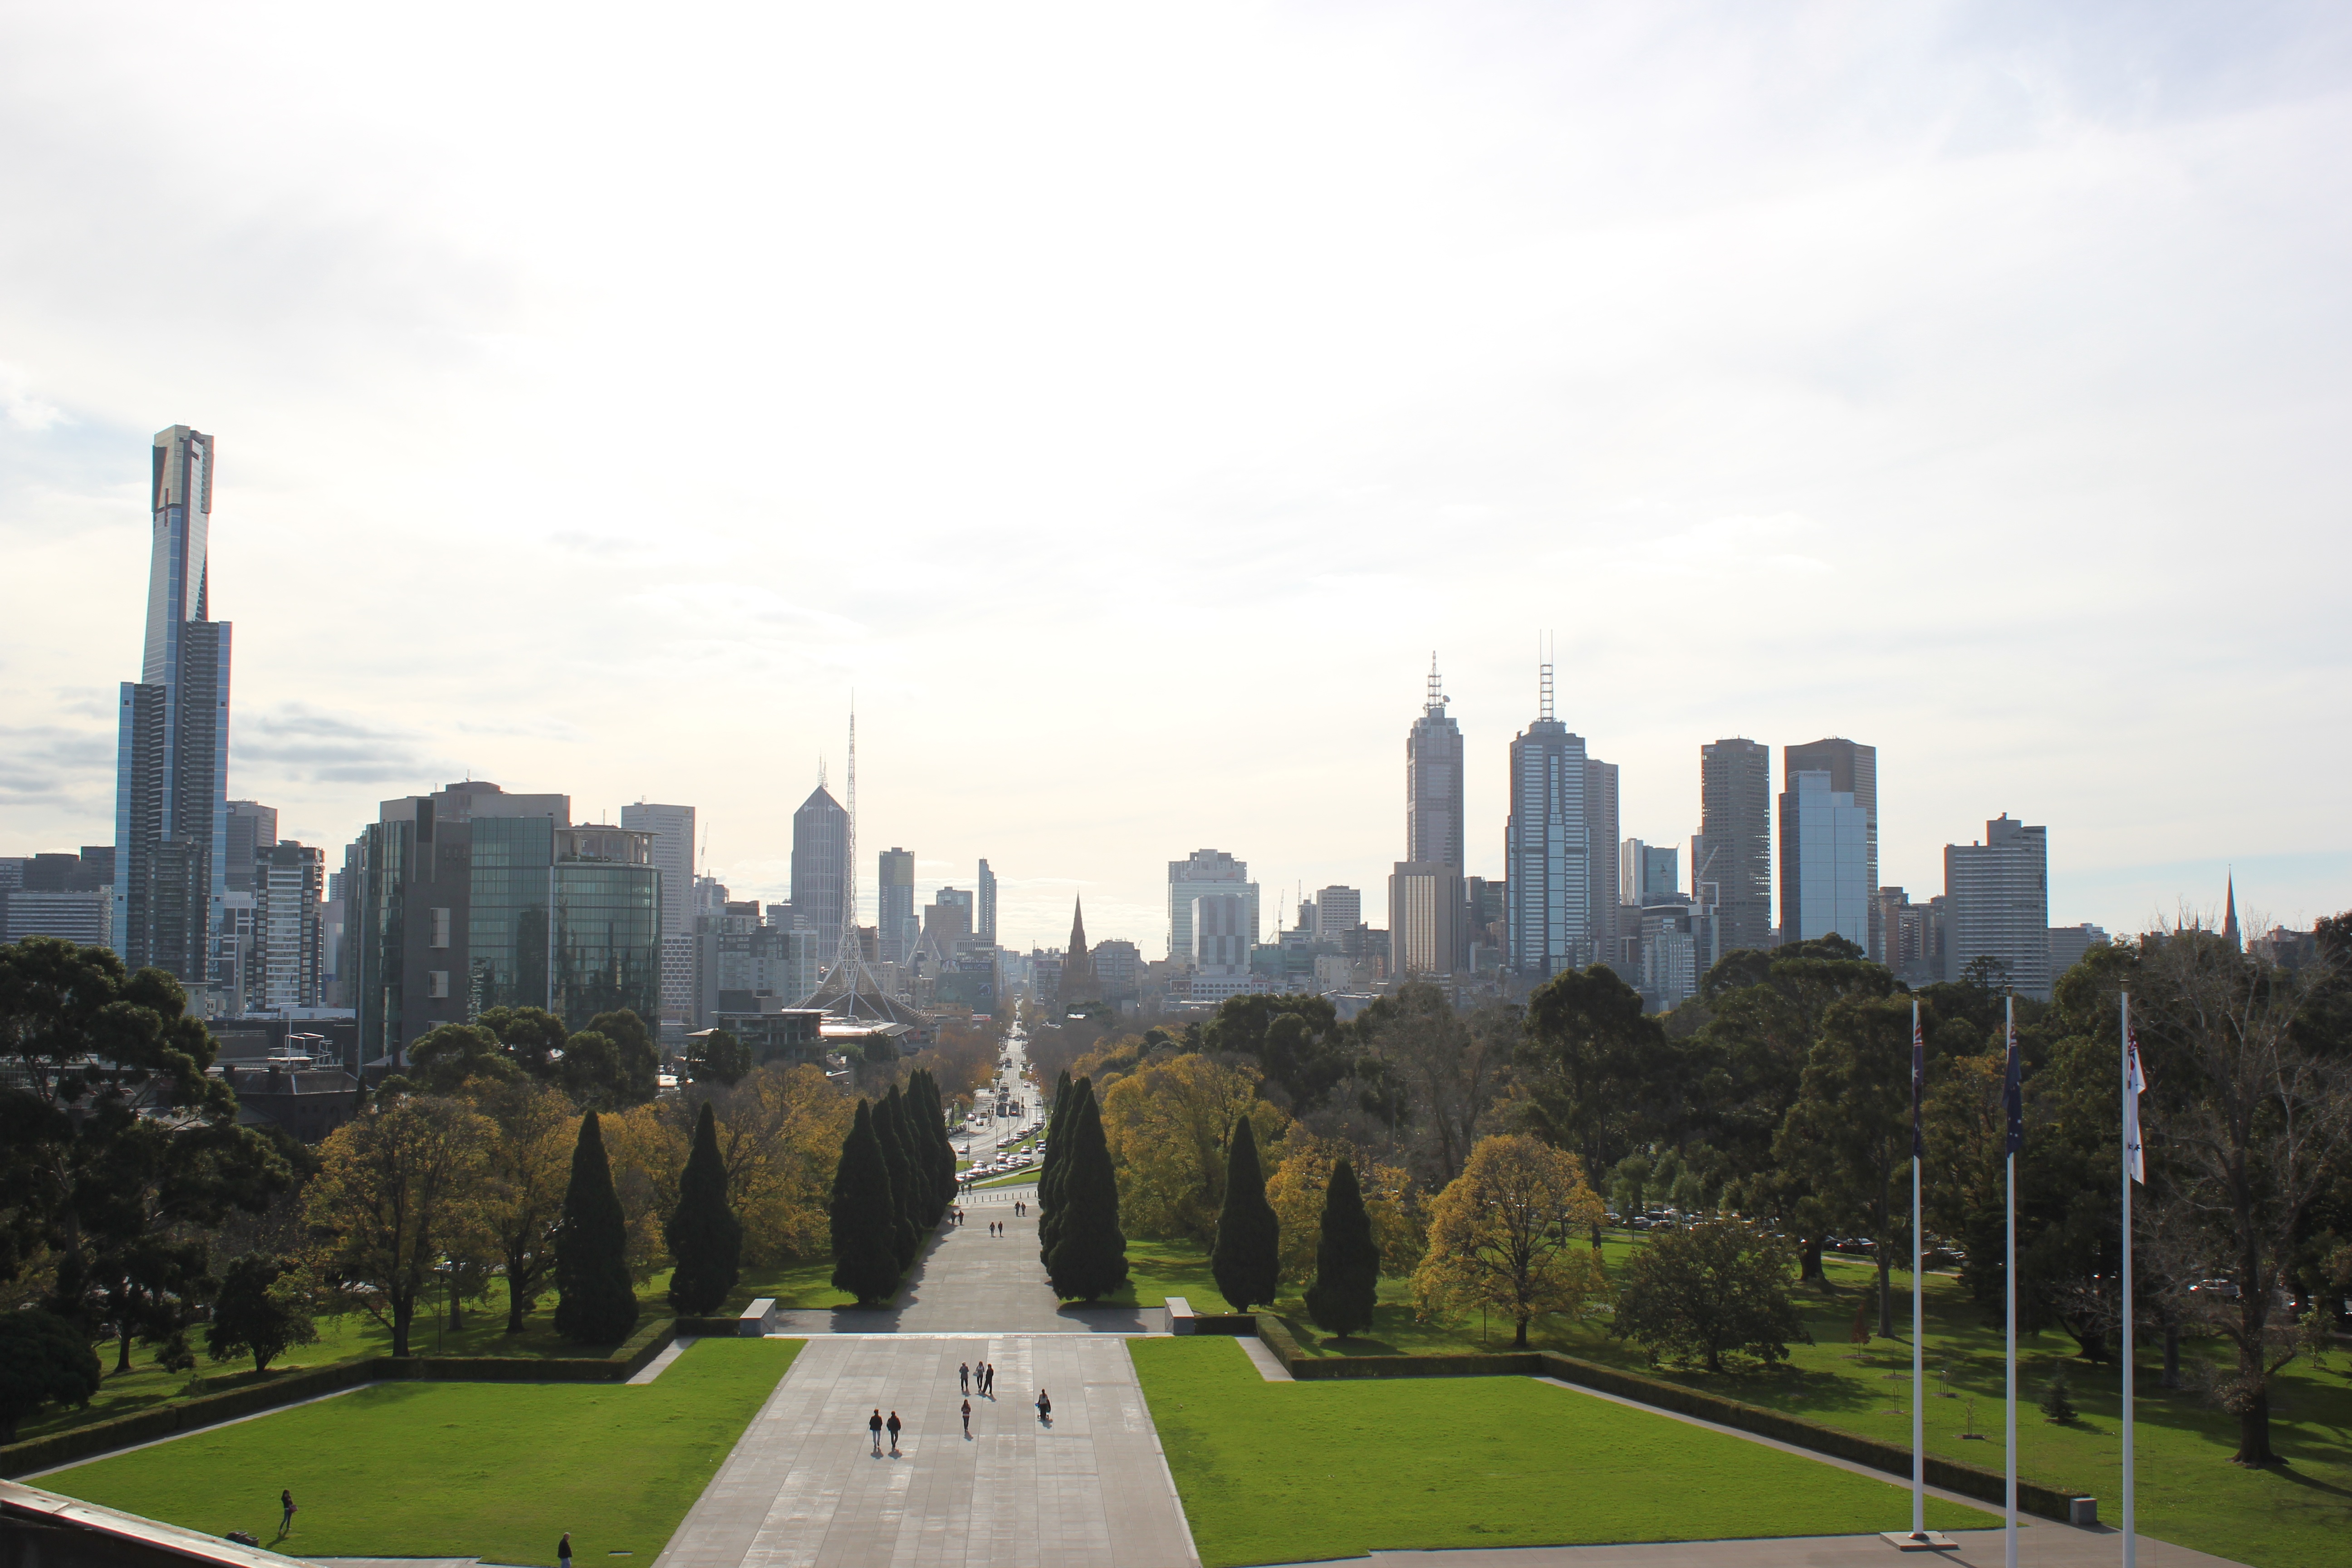
grass, horizon, skyline, city, skyscraper, cityscape, panorama, downtown, tower, park, landmark, boulevard, tower block, greenery, trees, australia, woods, melbourne, metropolis, human settlement, metropolitan area, lawns